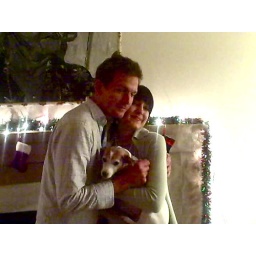
The trio of us standing in front of our lovely paper bag fireplace.